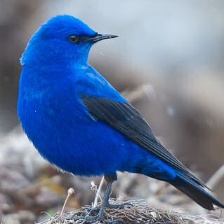
Species: GRANDALA
Scientific name: GRANDALA COELICOLOR